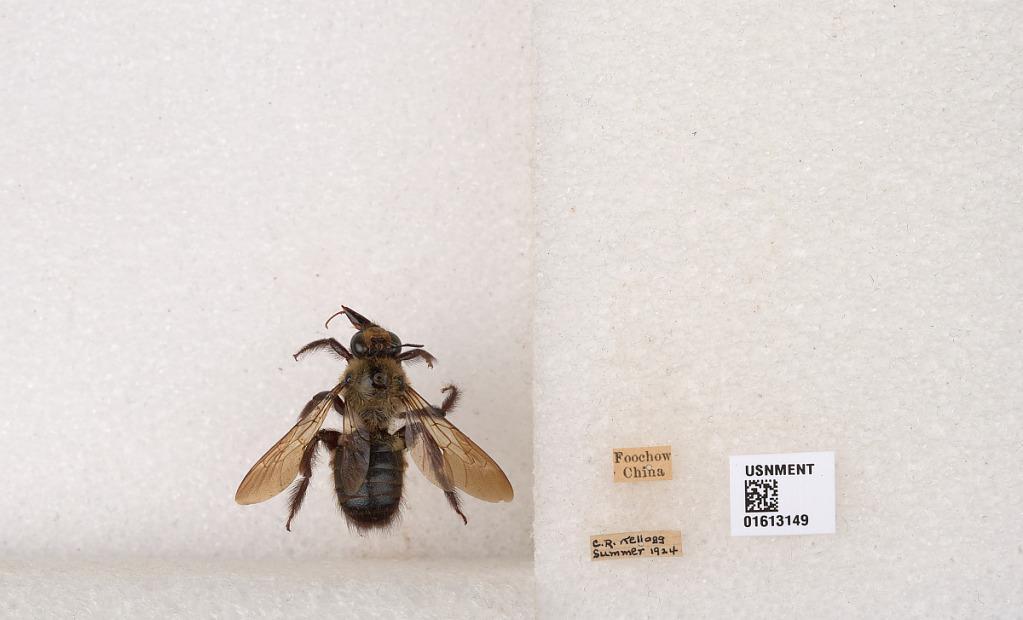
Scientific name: Xylocopa (Biluna) tranquebarorum tranquebarorum (Swederus)
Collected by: C. Kellogg
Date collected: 1924-5-1
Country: China
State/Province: Fujian
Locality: Foochow